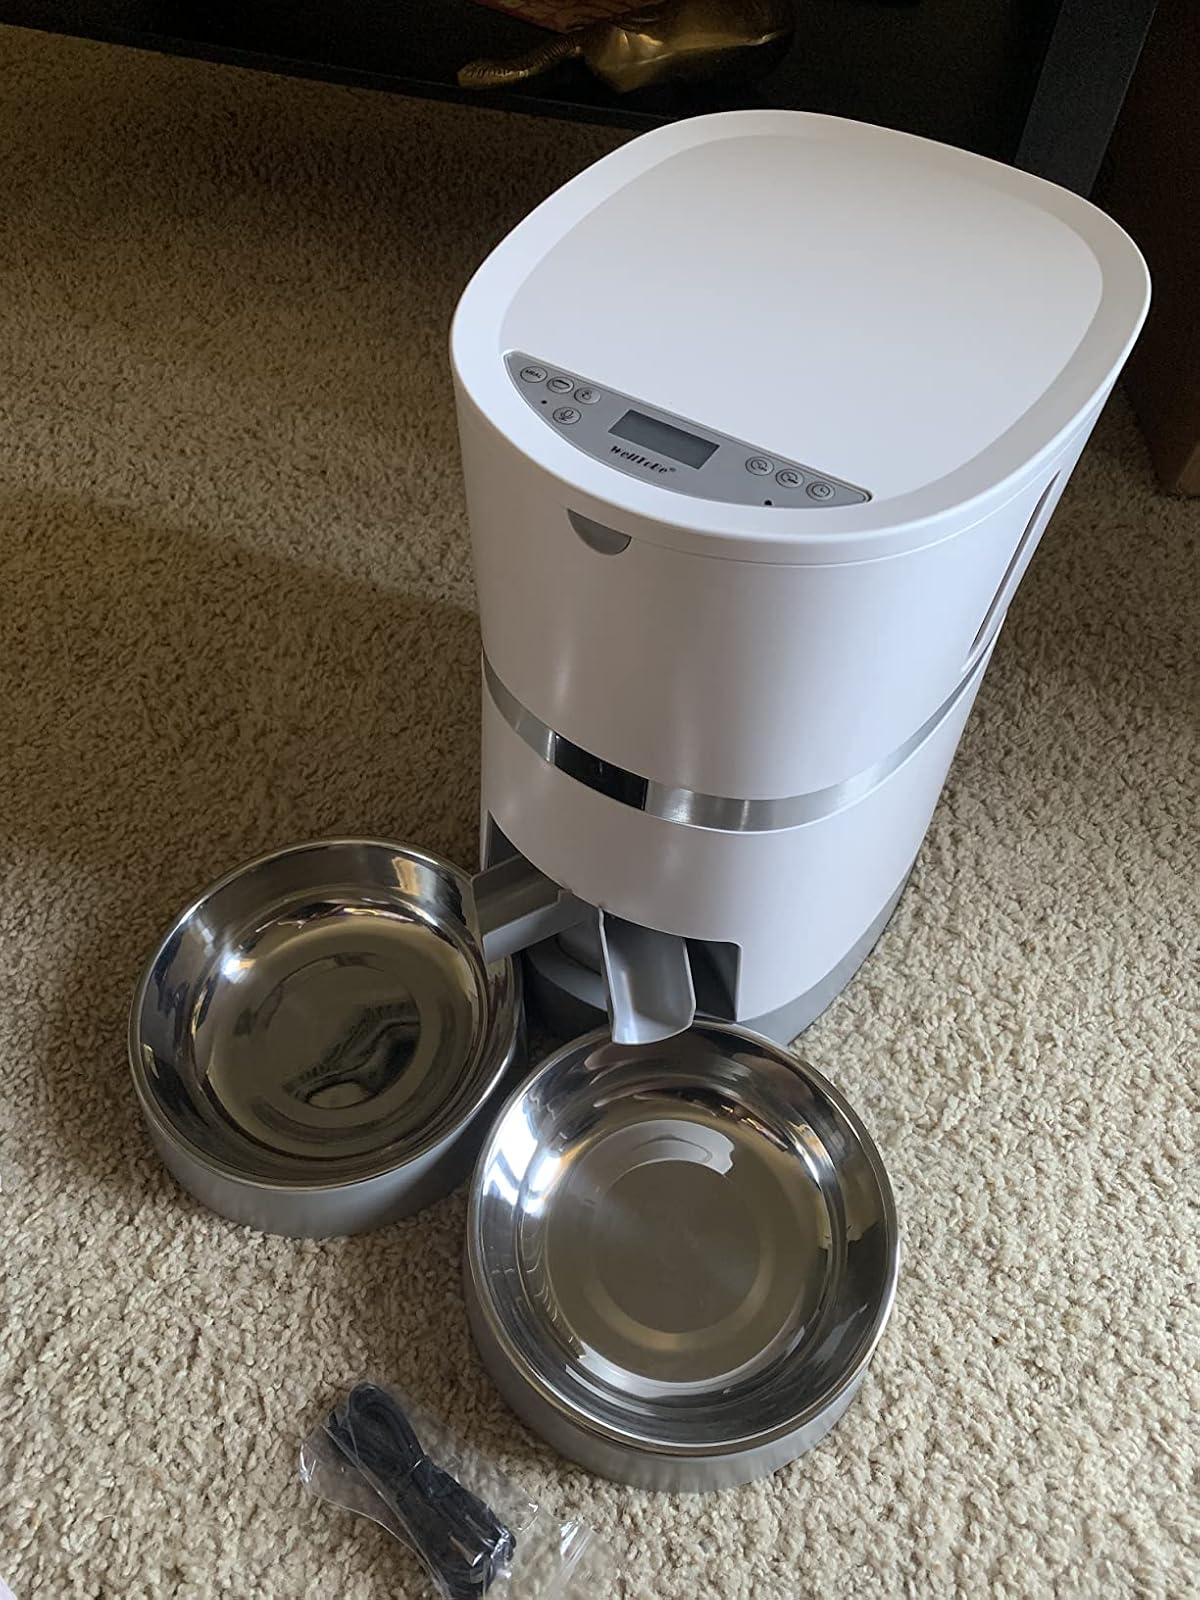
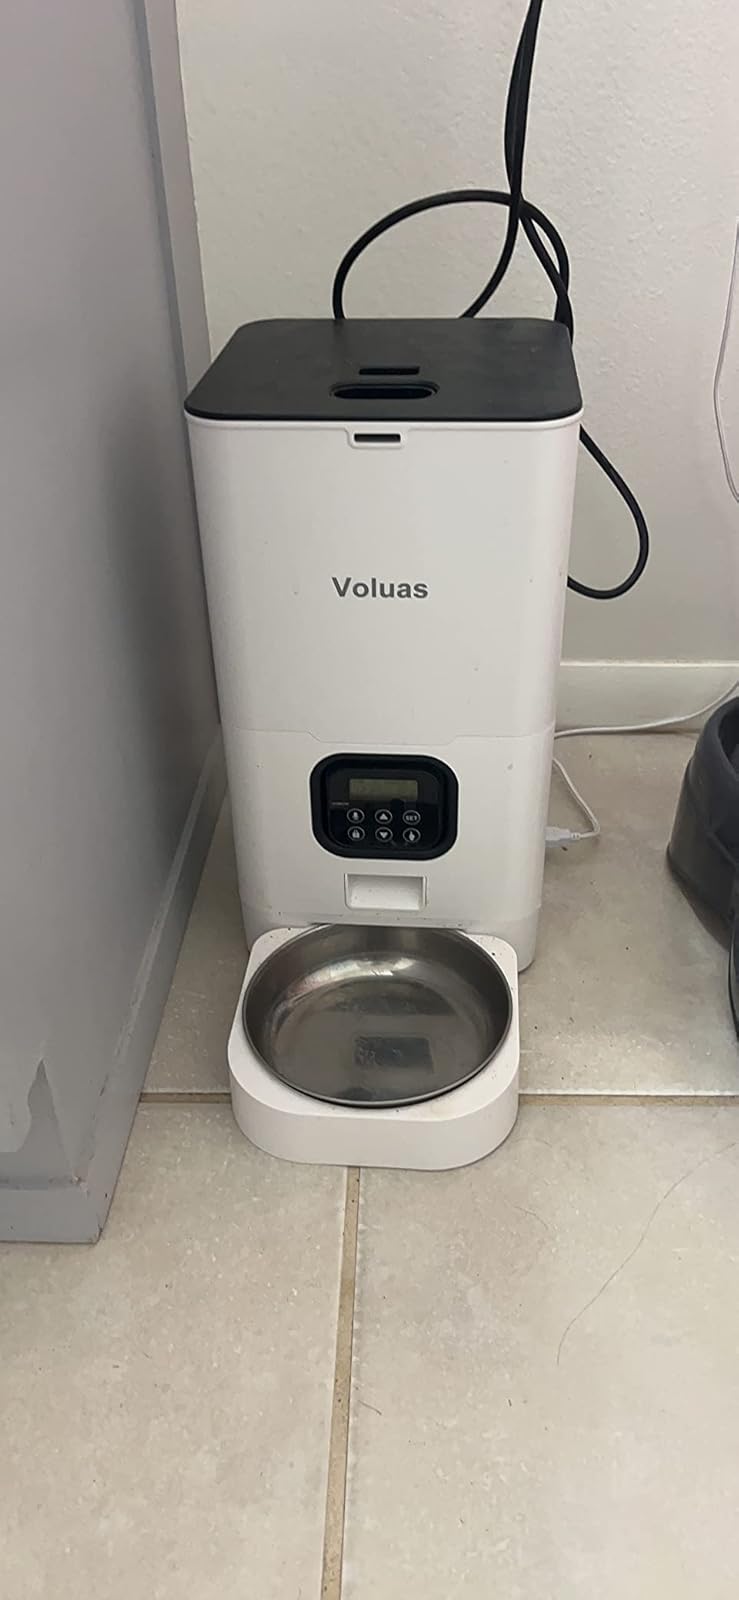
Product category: items_feeder
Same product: no